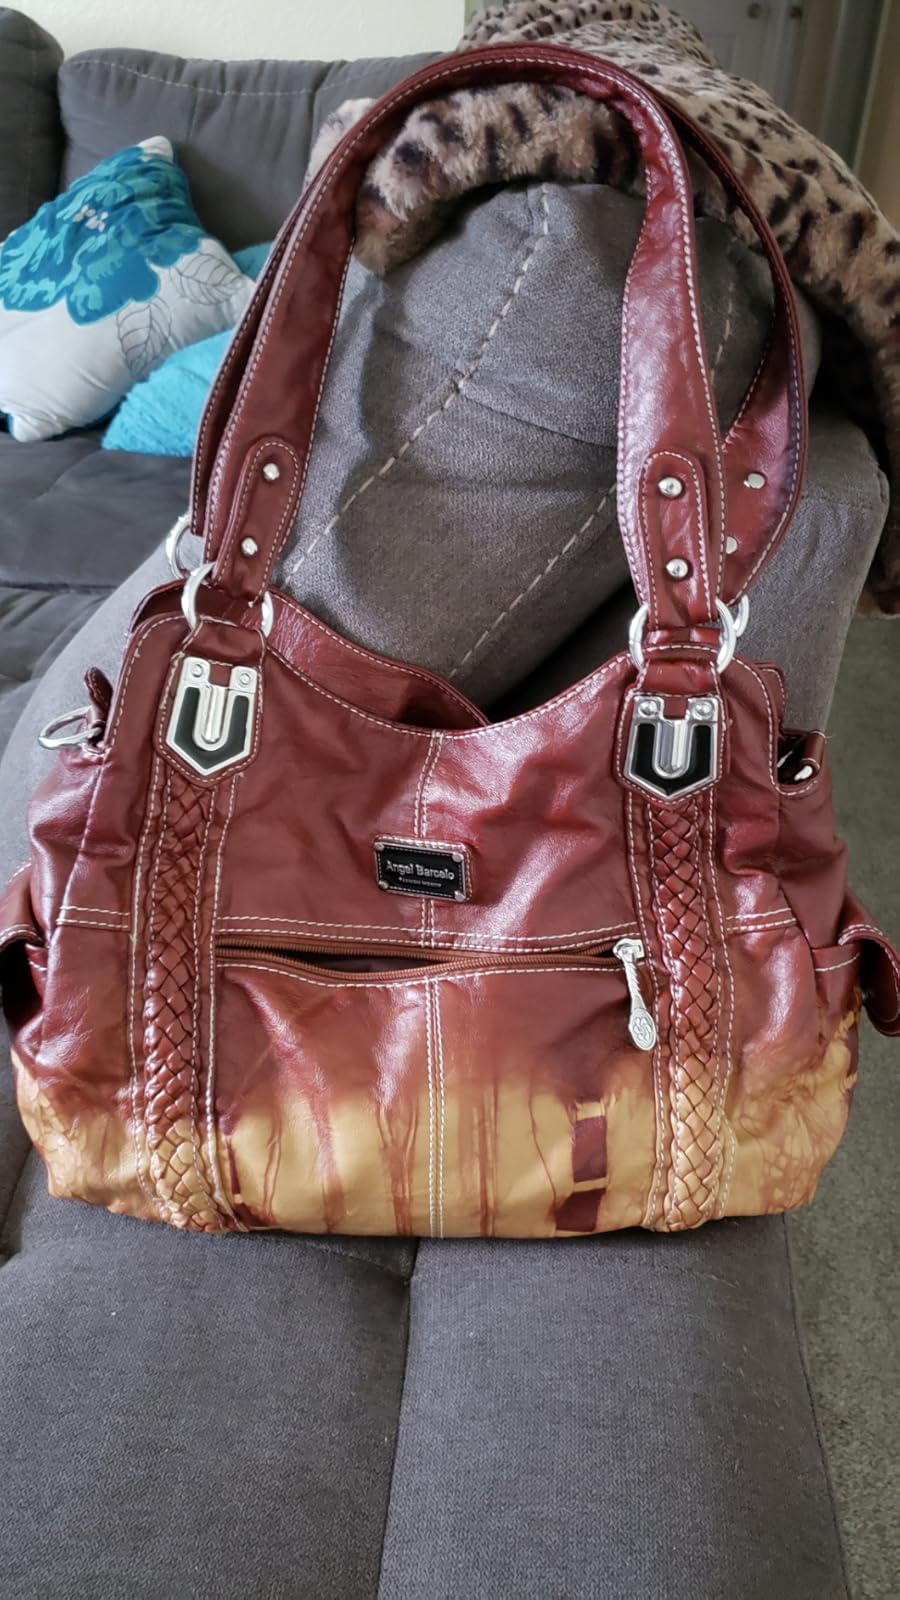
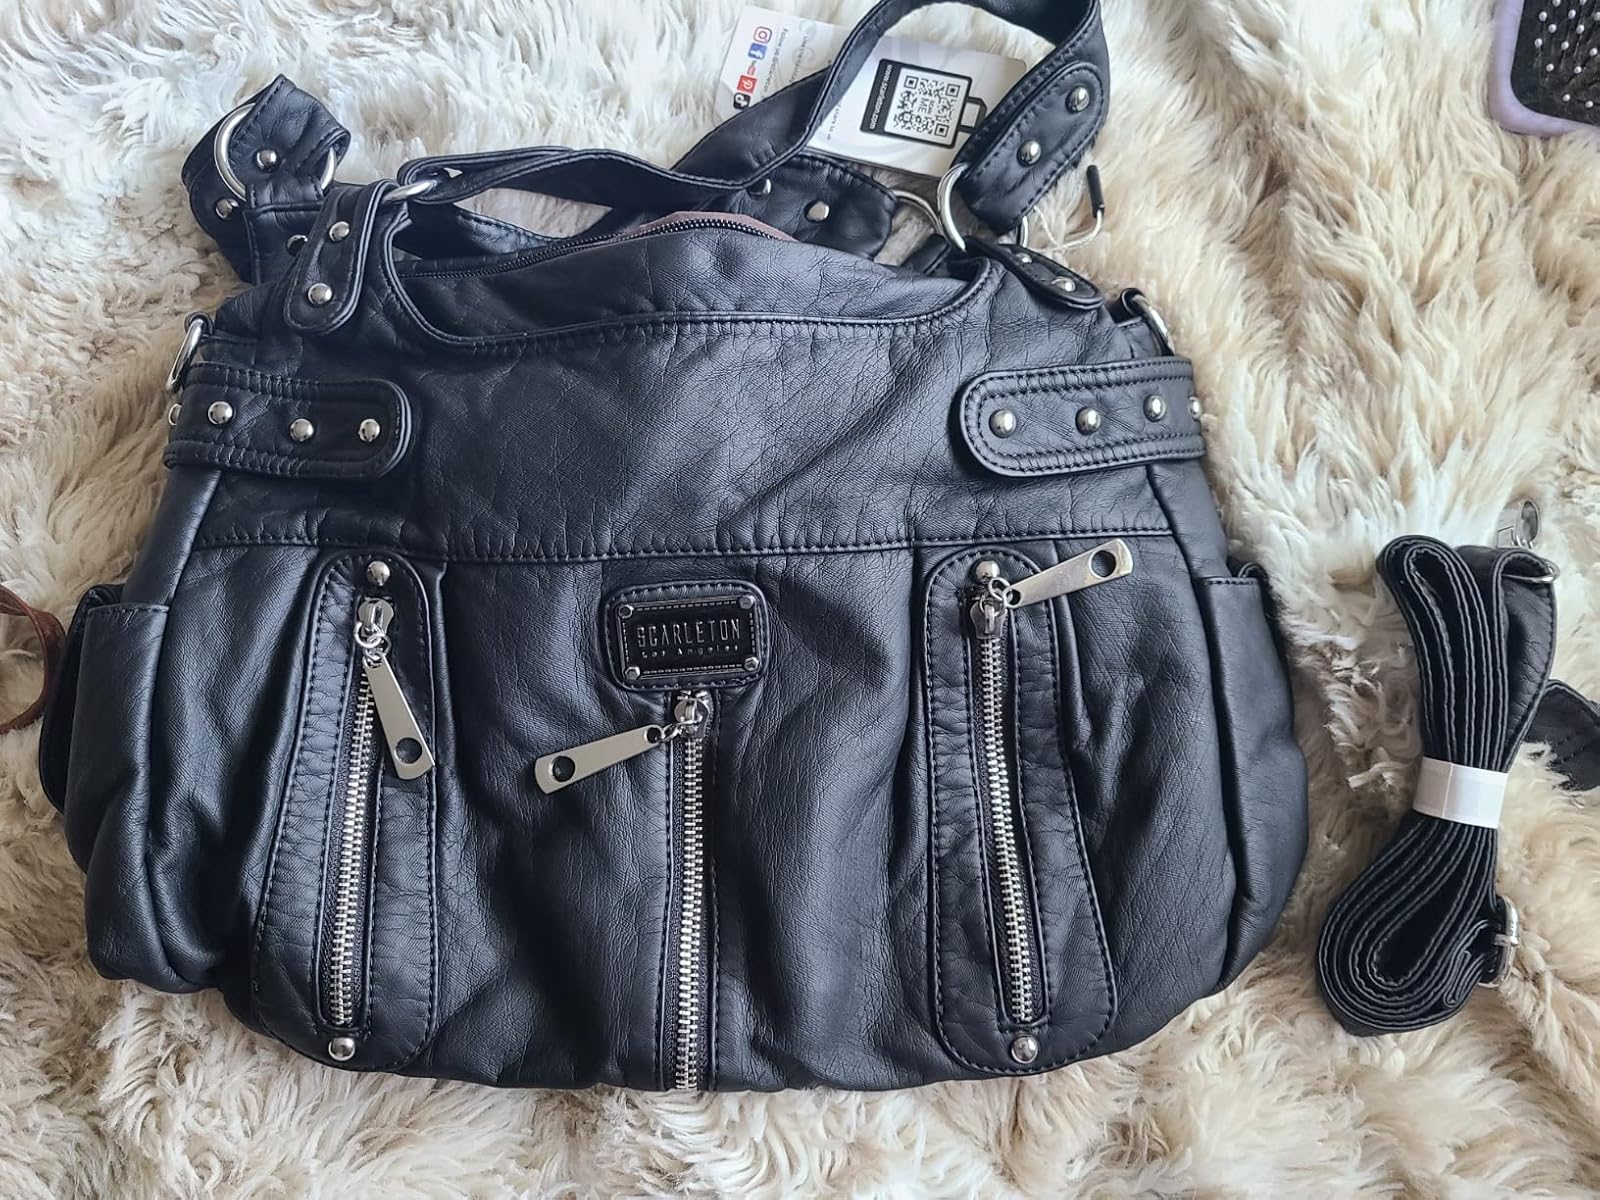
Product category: accessories_handbag
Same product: no